Upper Mantua

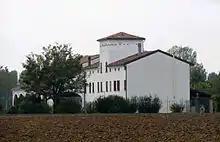
Rural courtyard in Upper Mantua

The high dry plain, that is, the area north of the Postumia, either because of the obvious stability of the water regime, or because of the greater evidence of the centuriate network, or again because of an ancient non-"mantovanity" - areas partly linked to the Veronese and Brescian agri in Roman times and dependent on dioceses and monasteries of the latter cities in the early Middle Ages and beyond -, either still because of a different ethnic culture rooted in greater cultivation difficulties - hence greater poverty, greater exposure to barbarian raids and later wars, land therefore open at once and isolated -, manifests, legible even today, an archaicness and continuity, not only in the territorial plot, but also in the rarefaction and isolation of settlement nodes.